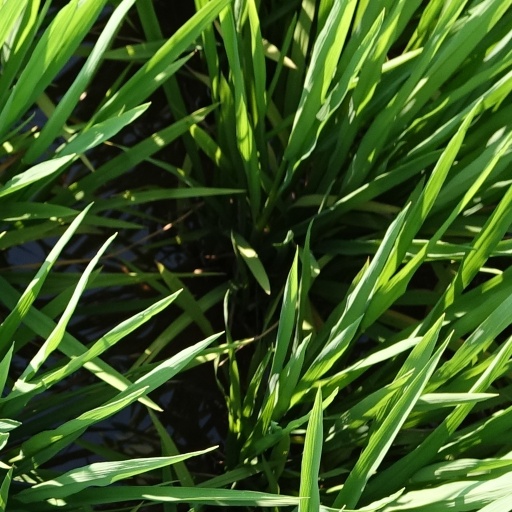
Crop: rice